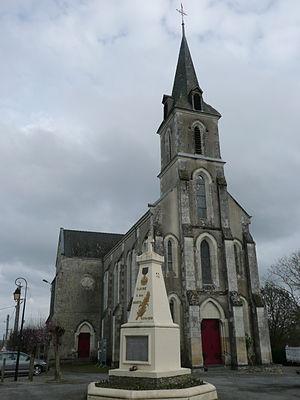
Eglise de Carbay
La liste des églises de Maine-et-Loire recense de la manière la plus complète possible les églises, cathédrale et basiliques situées dans le département français de Maine-et-Loire.
Carbay est une commune française, située dans le département de Maine-et-Loire en région Pays de la Loire.